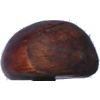
Label: chestnut